Francis Dickens

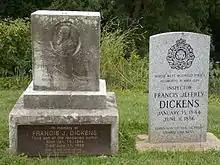
Dickens's grave in Riverside Cemetery in Moline, Illinois

Following his discharge from the Mounted Police in 1886 (for reasons of ill health—he was becoming increasingly hard of hearing among other infirmities) Frank was going to embark on a series of lecture talks in the U.S. (as his father had successfully done), but died of a heart attack at a friend's house in Moline, Illinois, the night of his first speech. He was 42 years old.